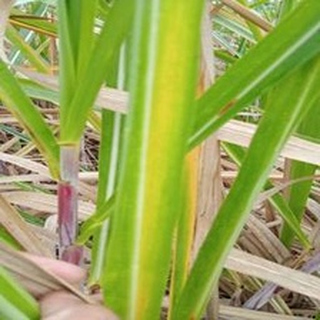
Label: sugarcane_yellow_leaf_disease